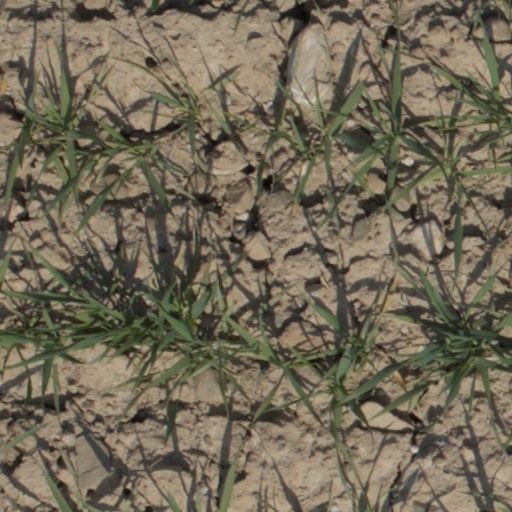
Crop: wheat